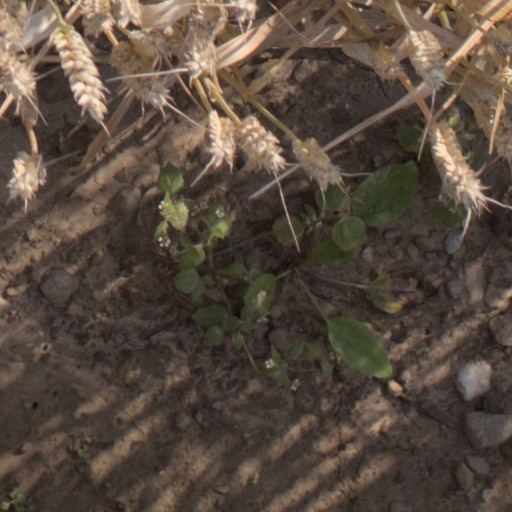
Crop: wheat